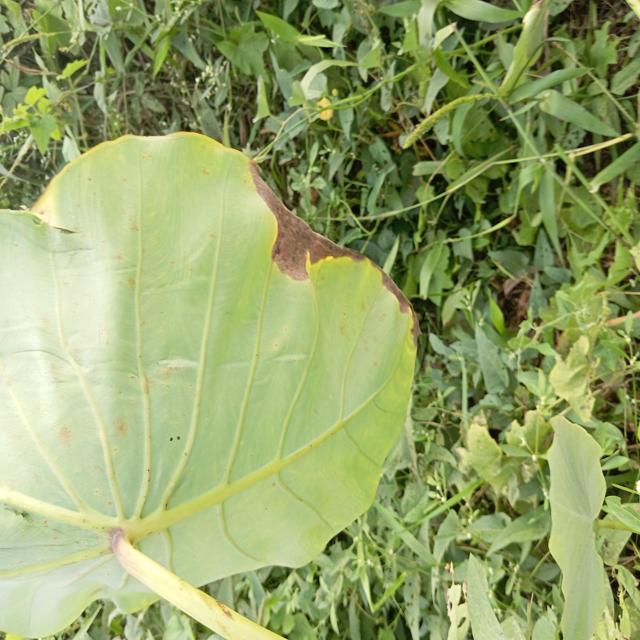
Label: Mid_Blight